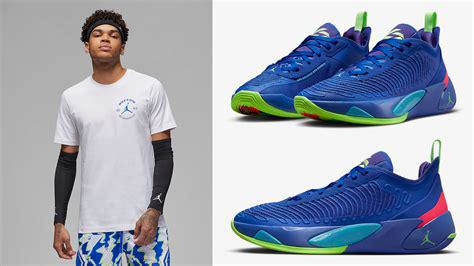
Brand: Jordan
Model: Luka 1